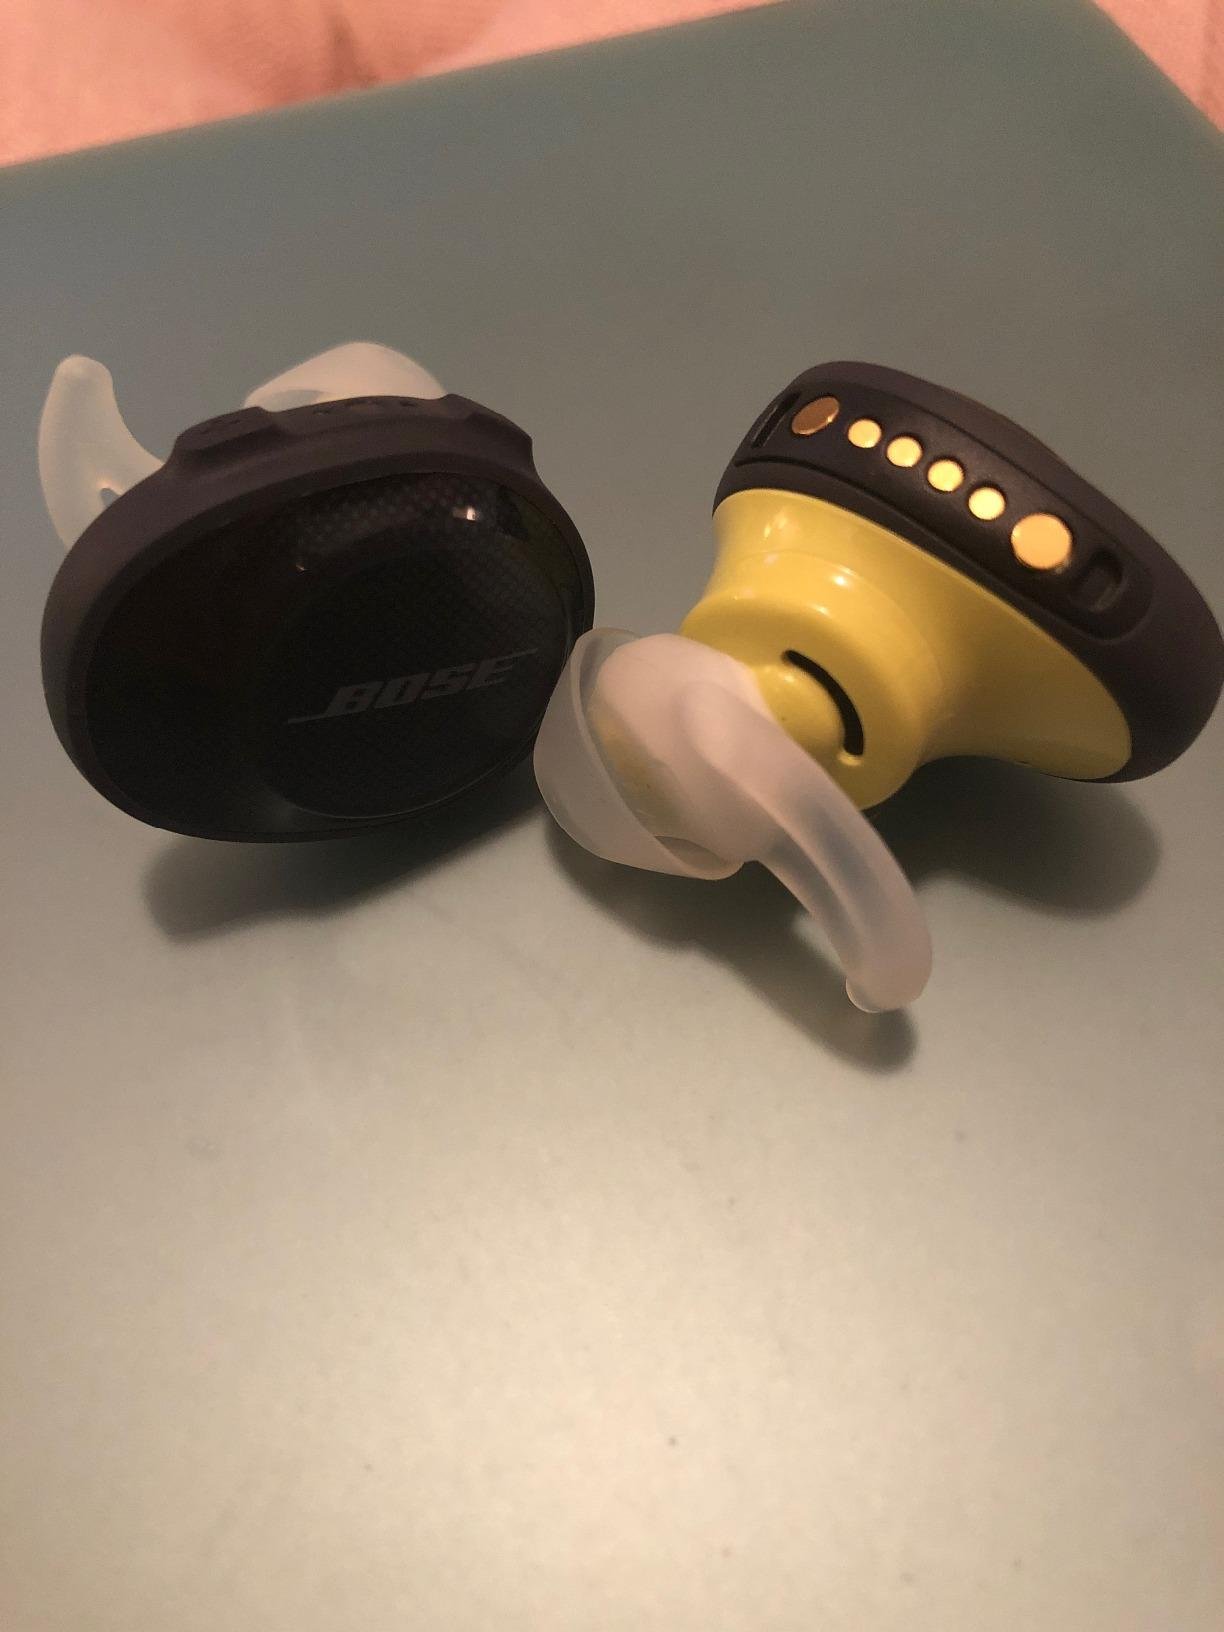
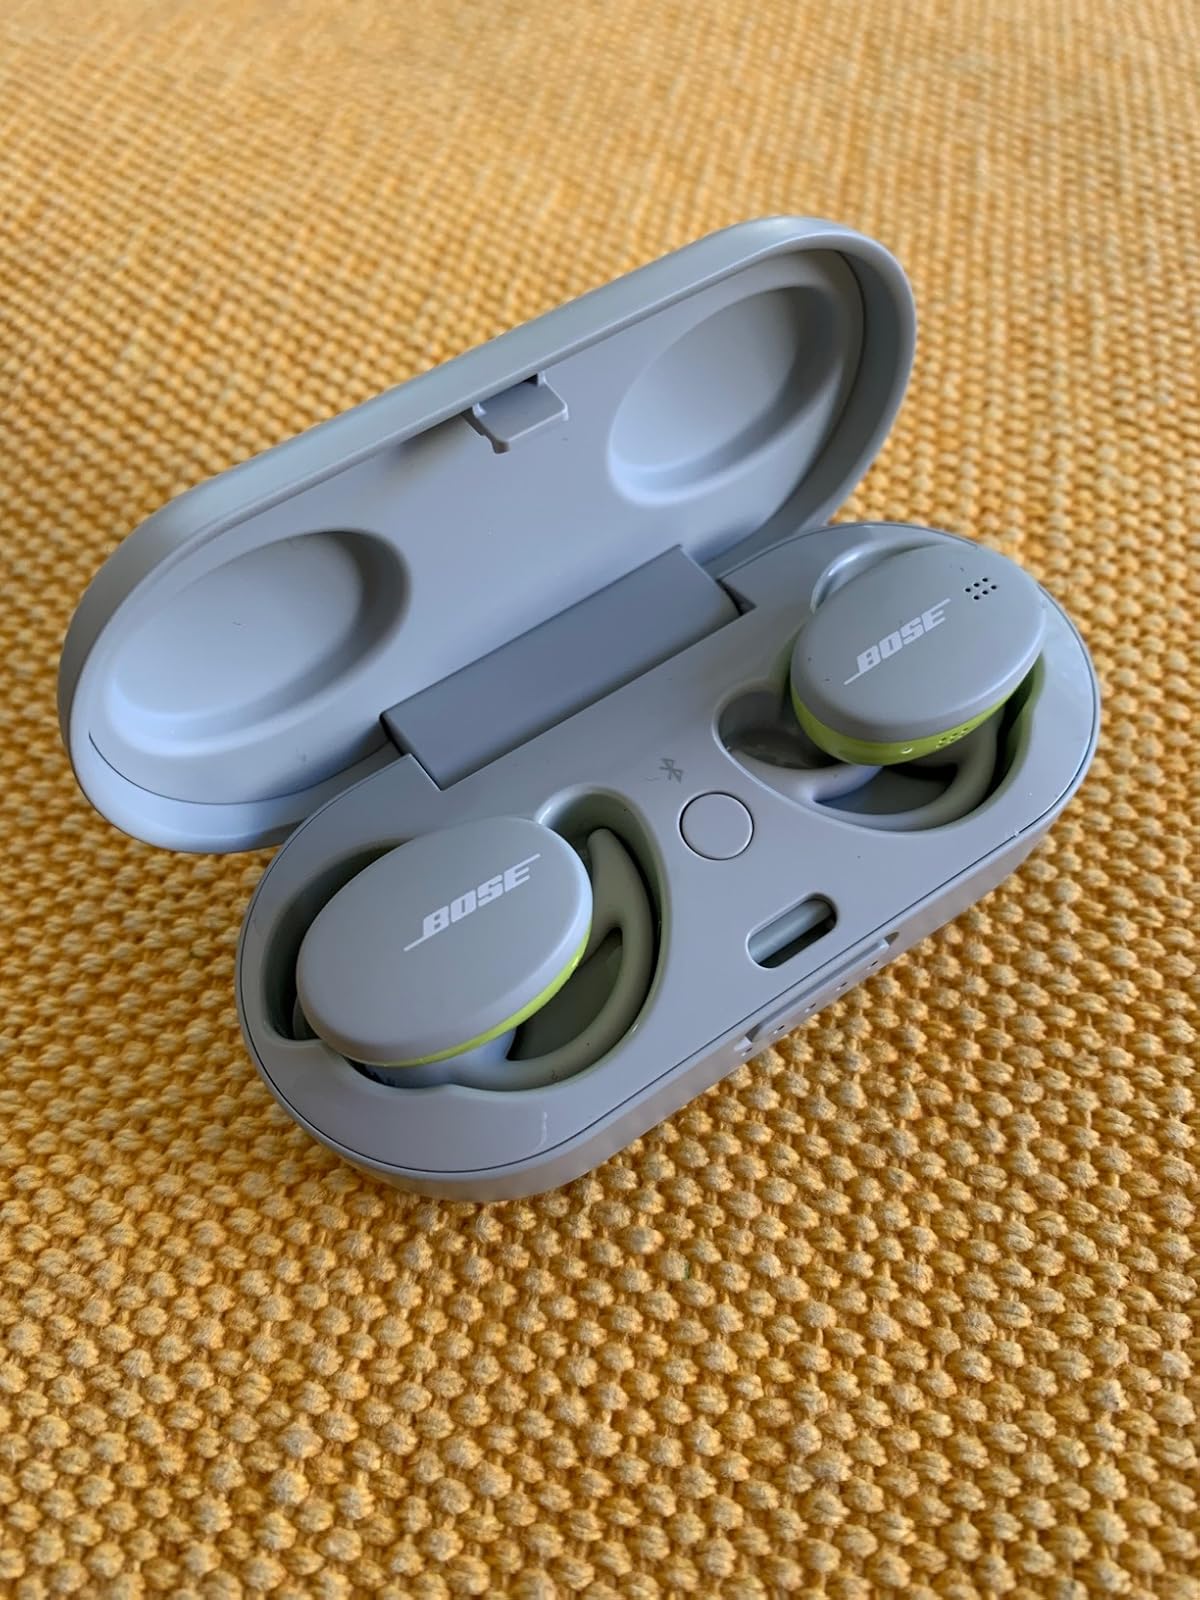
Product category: earbuds
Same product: no